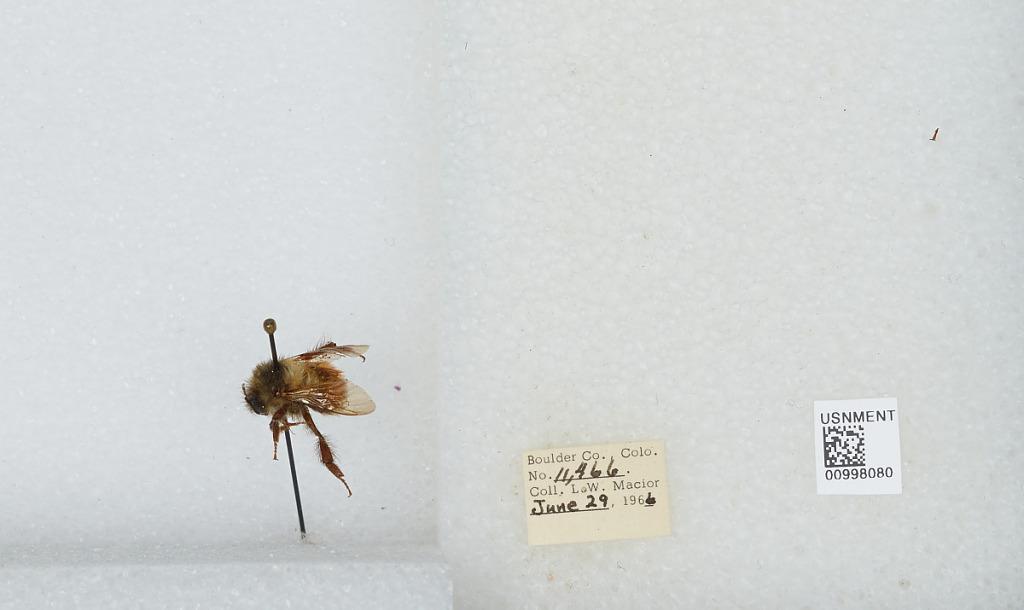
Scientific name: Bombus (Pyrobombus) melanopygus Nylander
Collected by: L. Macior
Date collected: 1966-6-29
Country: United States
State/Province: Colorado
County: Boulder
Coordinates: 40.015, -105.27